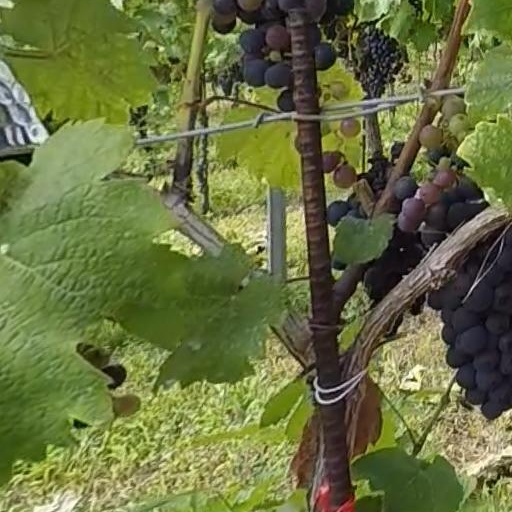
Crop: grape